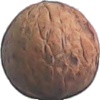
Label: Walnut 1